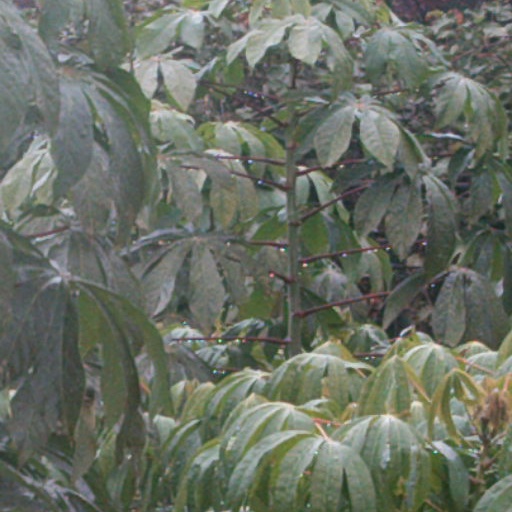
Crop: cassava